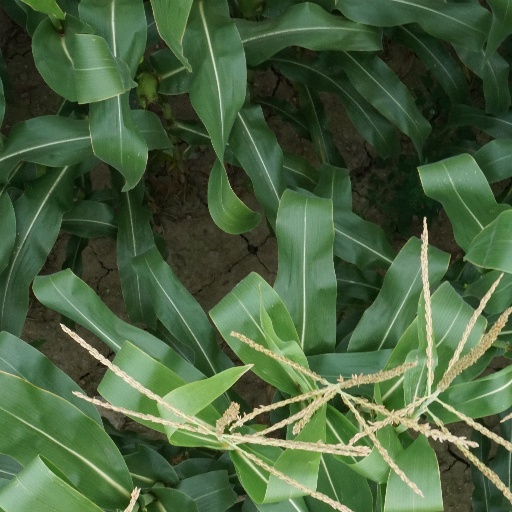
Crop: maize; corn